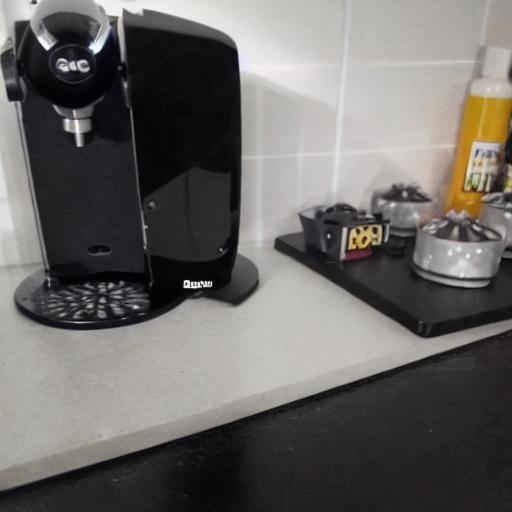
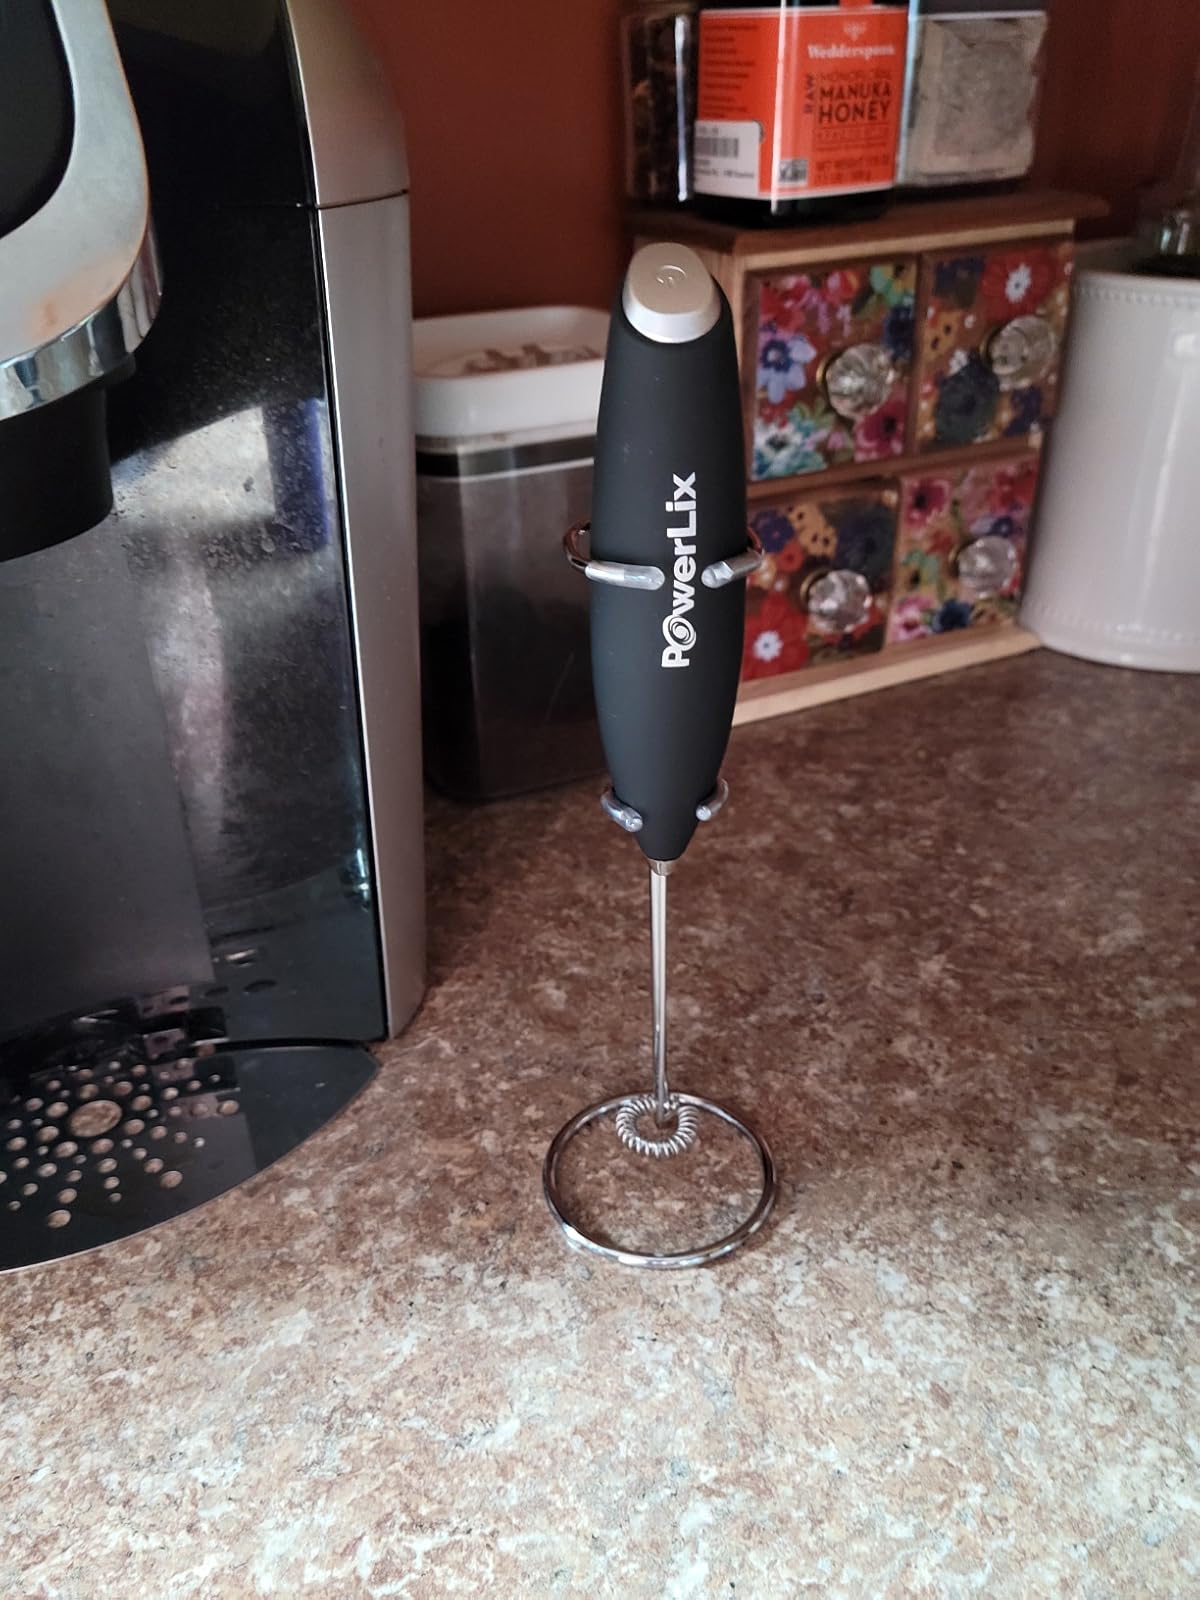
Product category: items_mixer
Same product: no